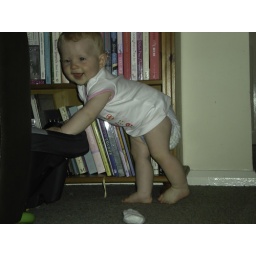
I'll get in my car seat